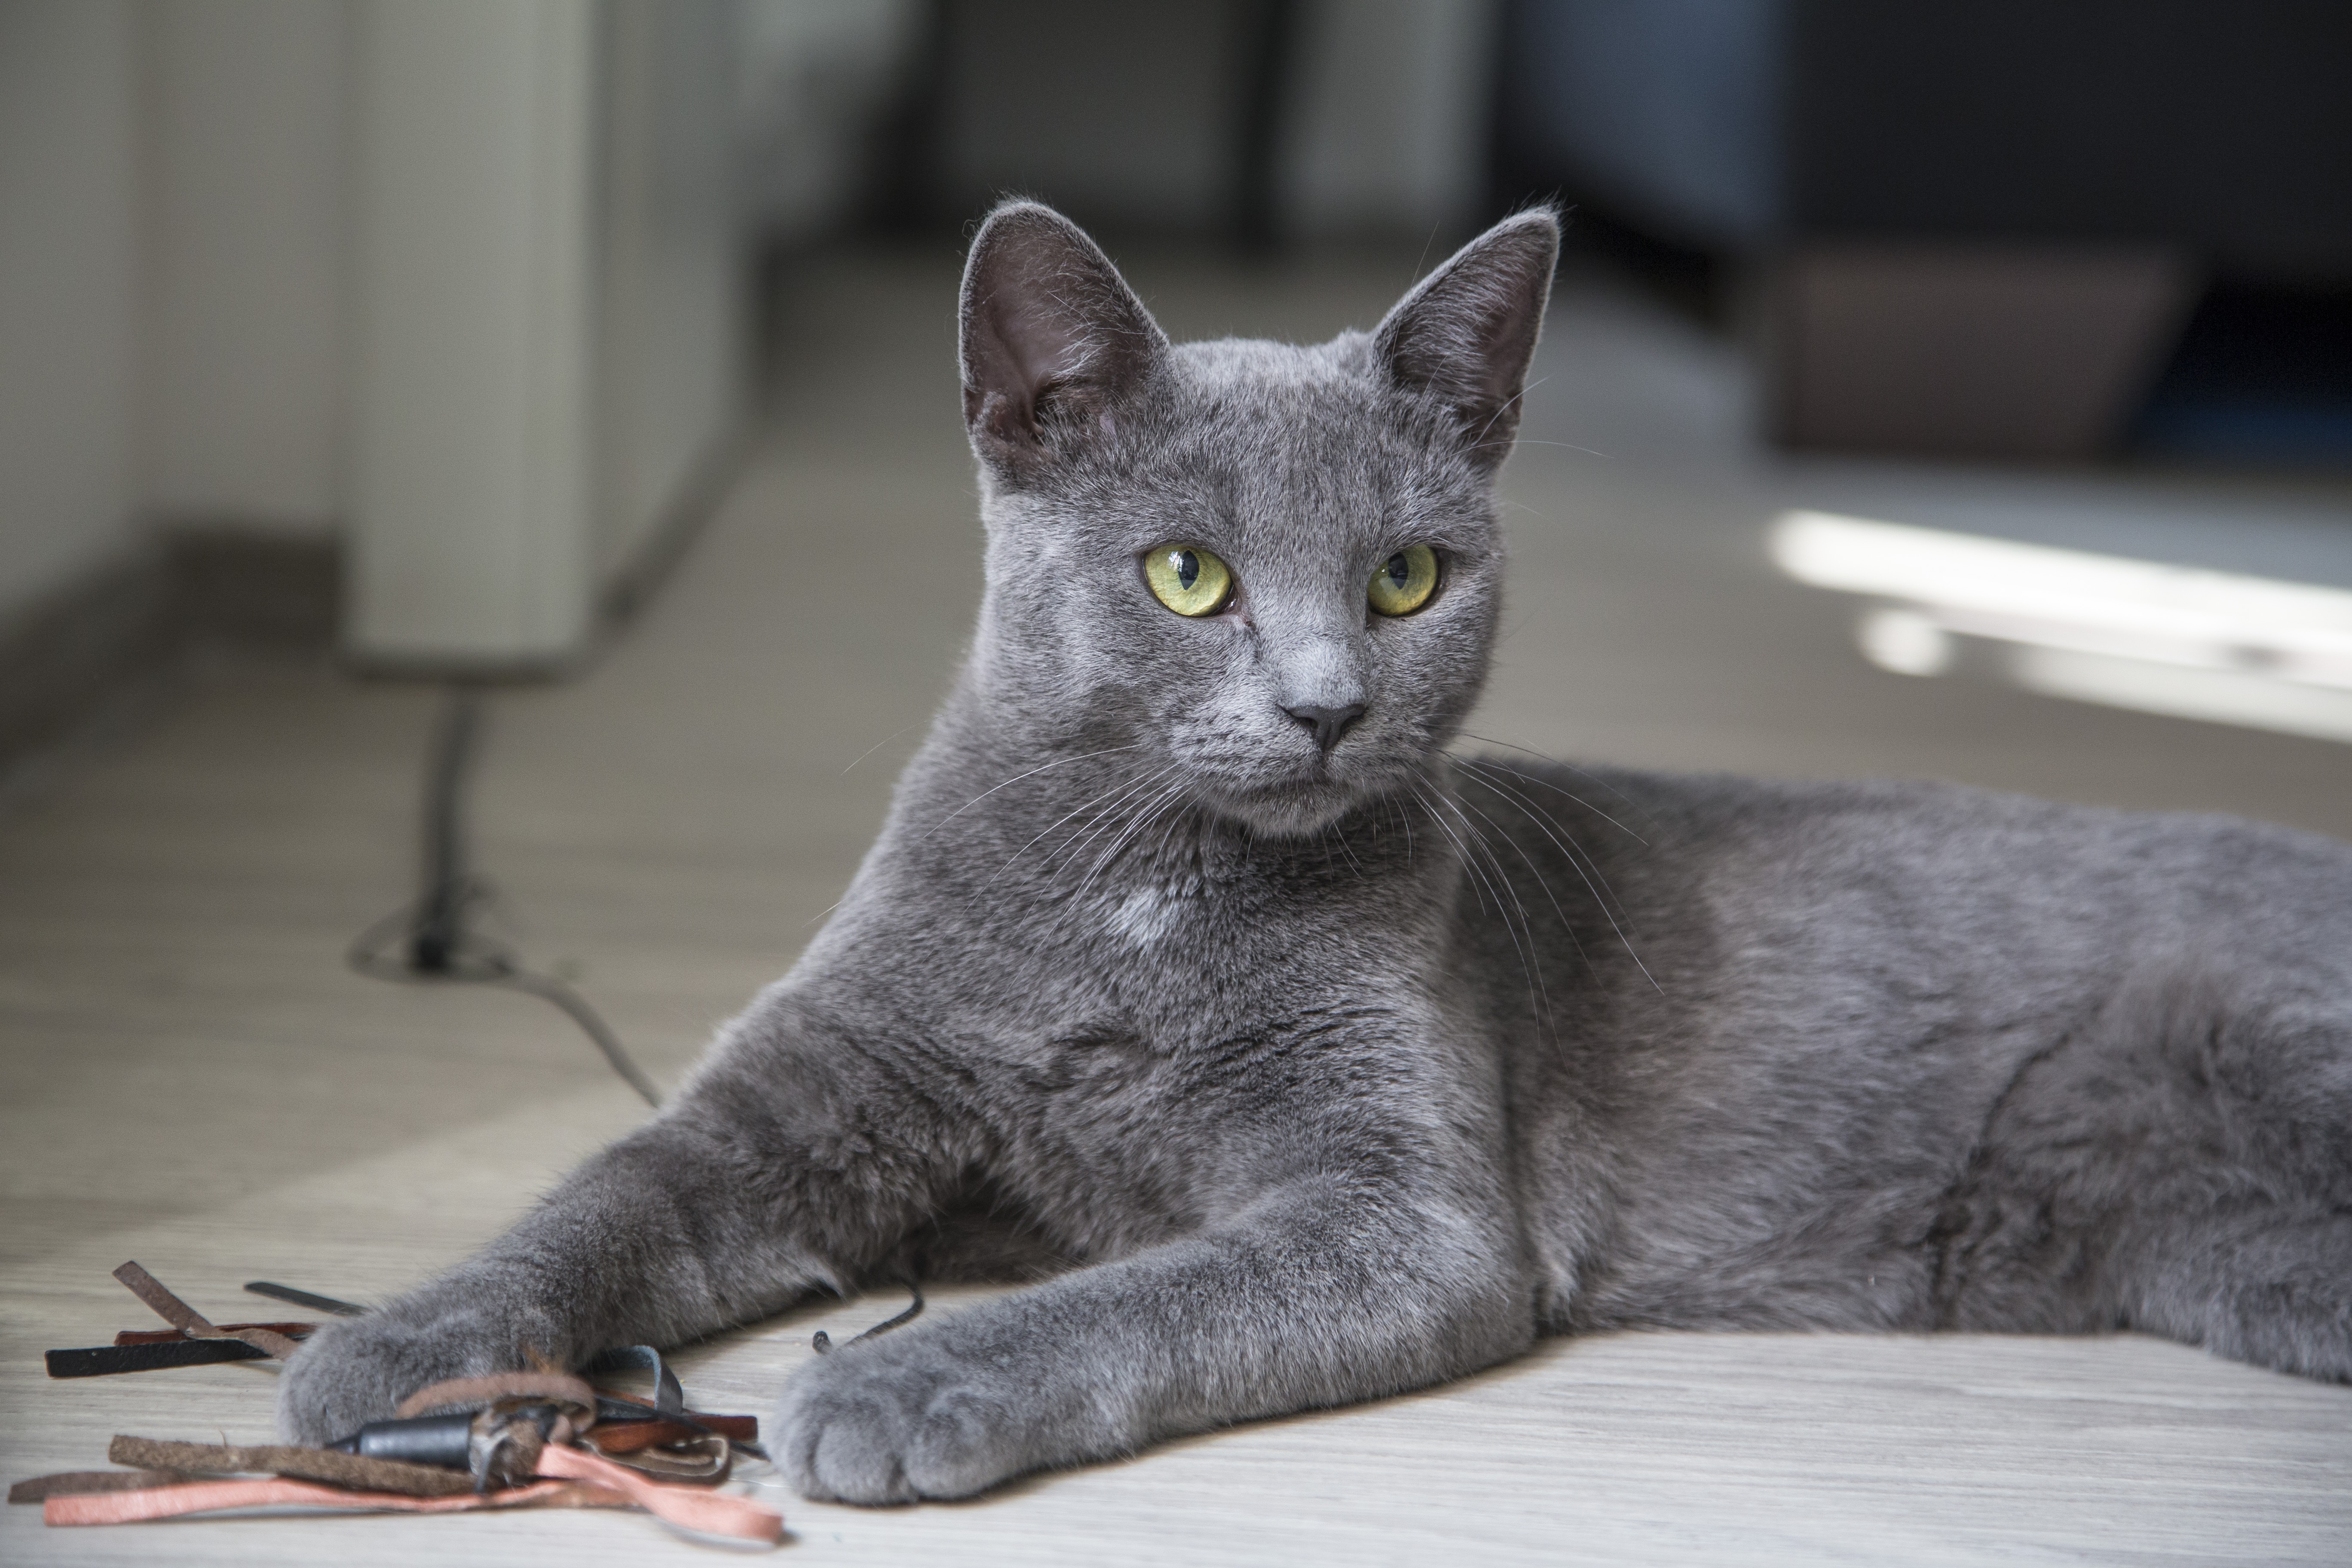
shade, home, animal, pet, fur, fluffy, kitten, cat, feline, mammal, gray, blue, fauna, eyes, whiskers, grey, kitty, look, vertebrate, domestic, focused, breed, burmese, european shorthair, chartreux, russian blue, korat, burmilla, small to medium sized cats, cat like mammal, nebelung, domestic short haired cat, pixie bob, egyptian mau